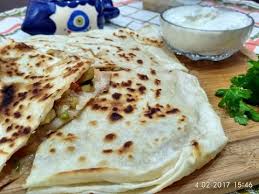
Yemek: gozleme